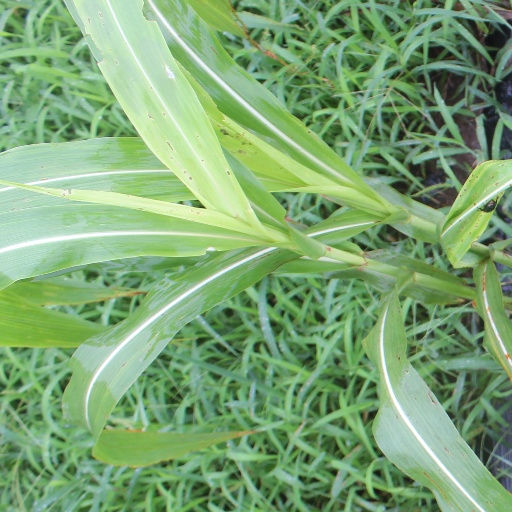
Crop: sorghum